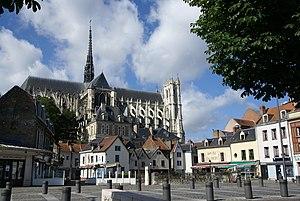
Cathédrale d'Amiens vue depuis le quai Belu This building is classé au titre des Monuments Historiques. It is indexed in the Base Mérimée, a database of architectural heritage maintained by the French Ministry of Culture,